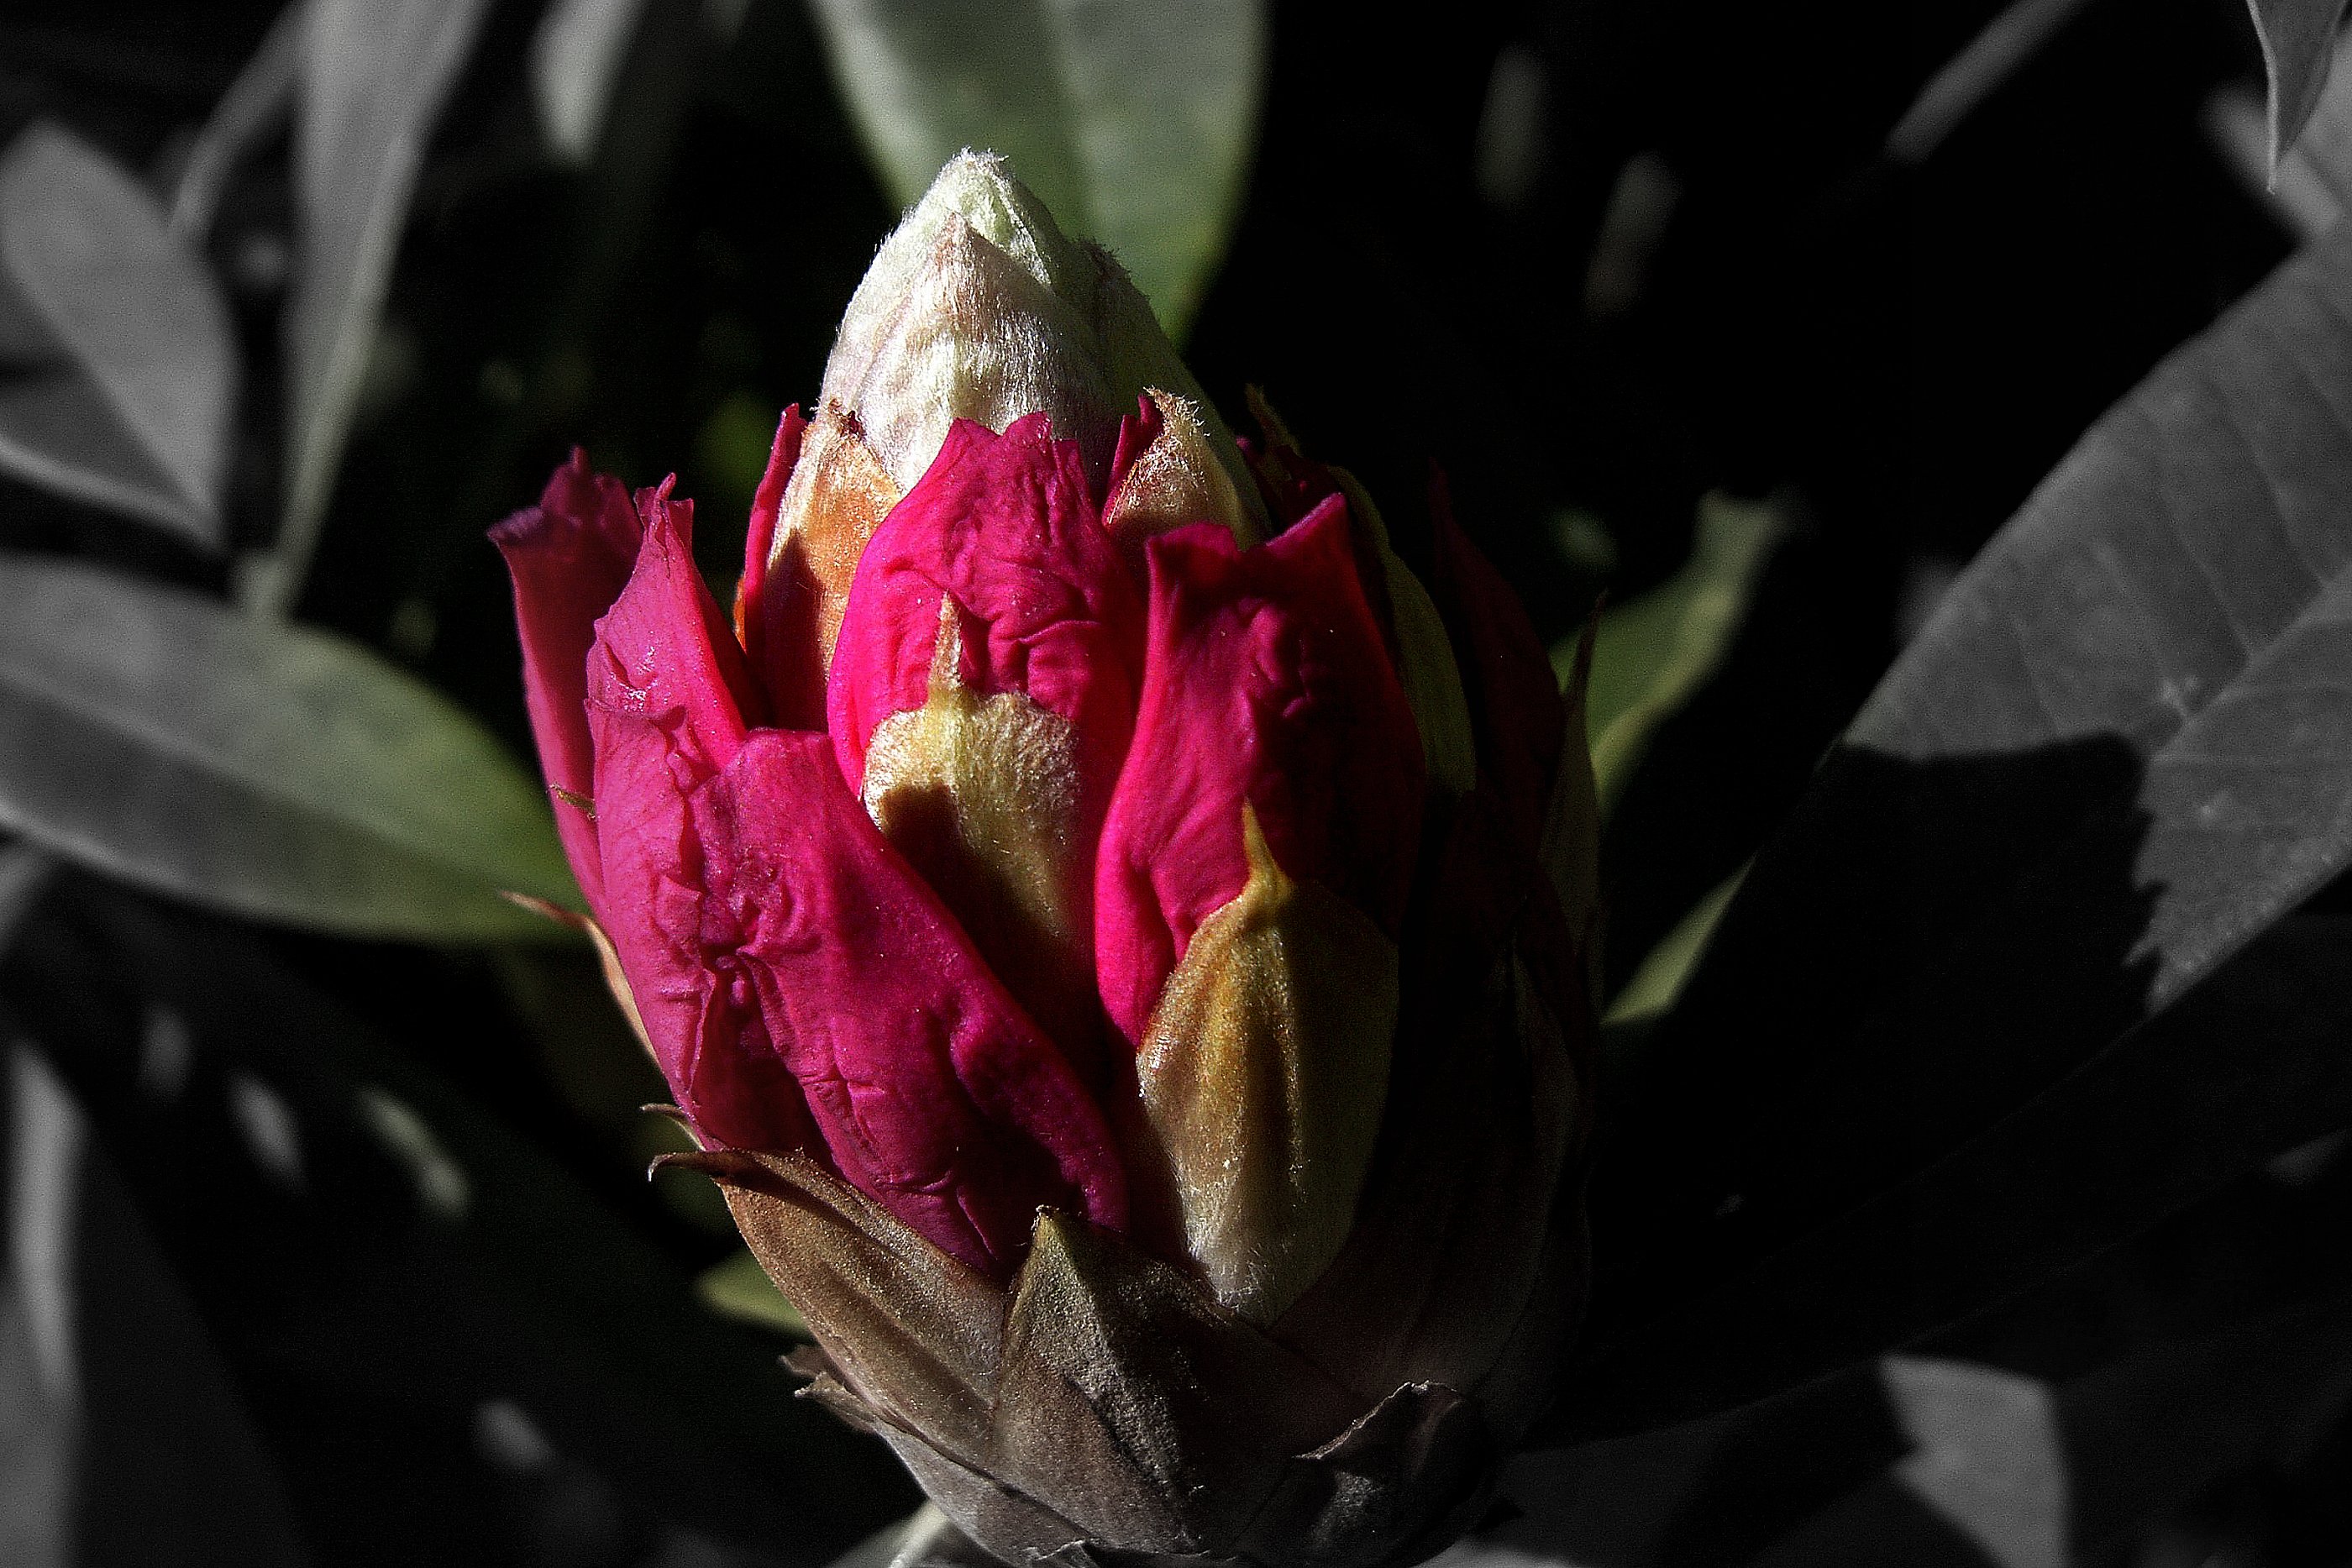
nature, blossom, plant, flower, petal, botany, flora, flowers, close up, naturaleza, flores, bud, ggl1, macro photography, flowering plant, plant stem, land plant